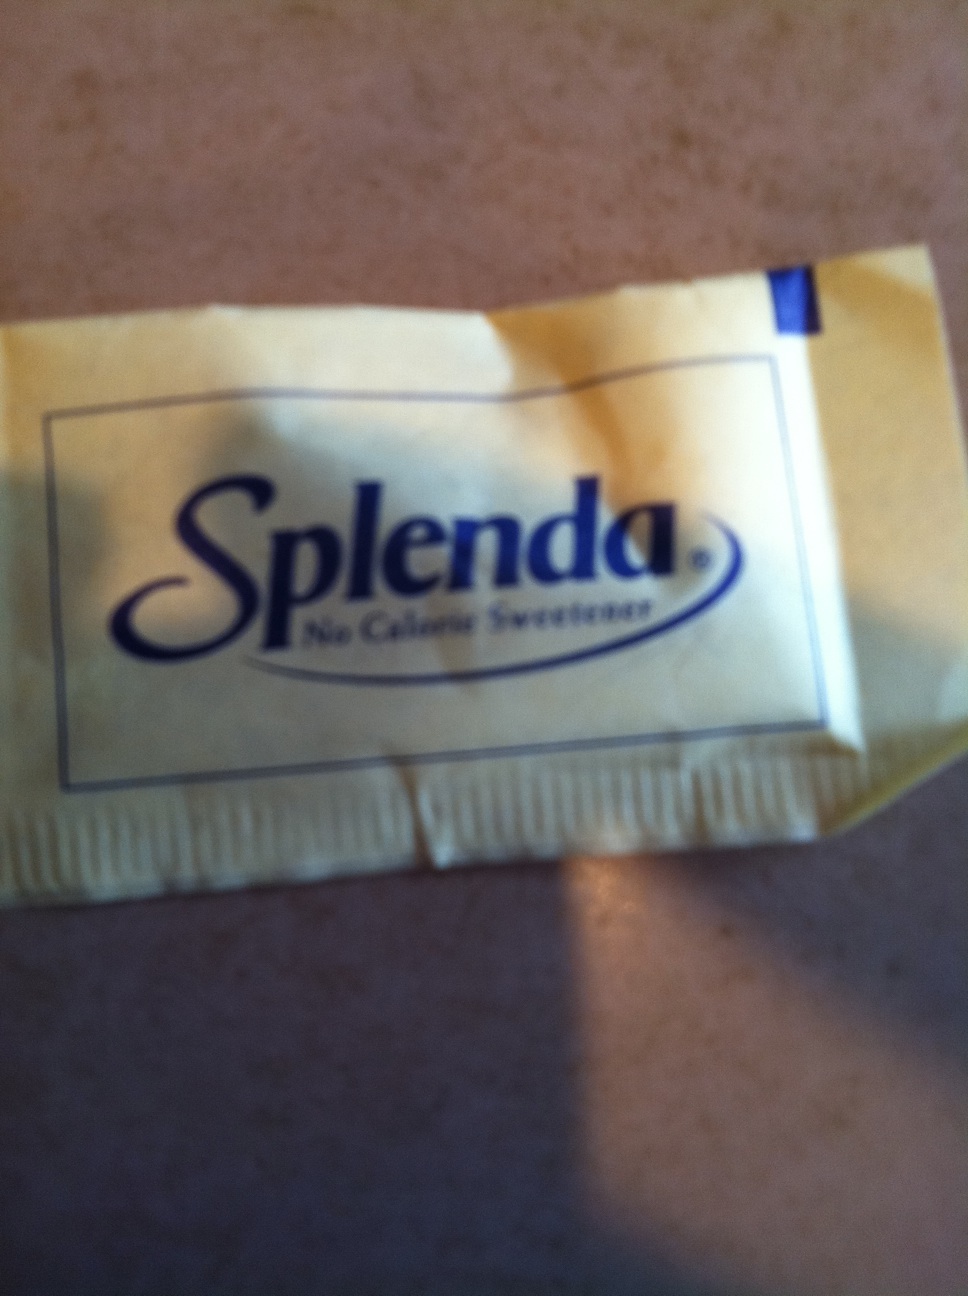Question: what kind of sugar is this?
Answer: splenda